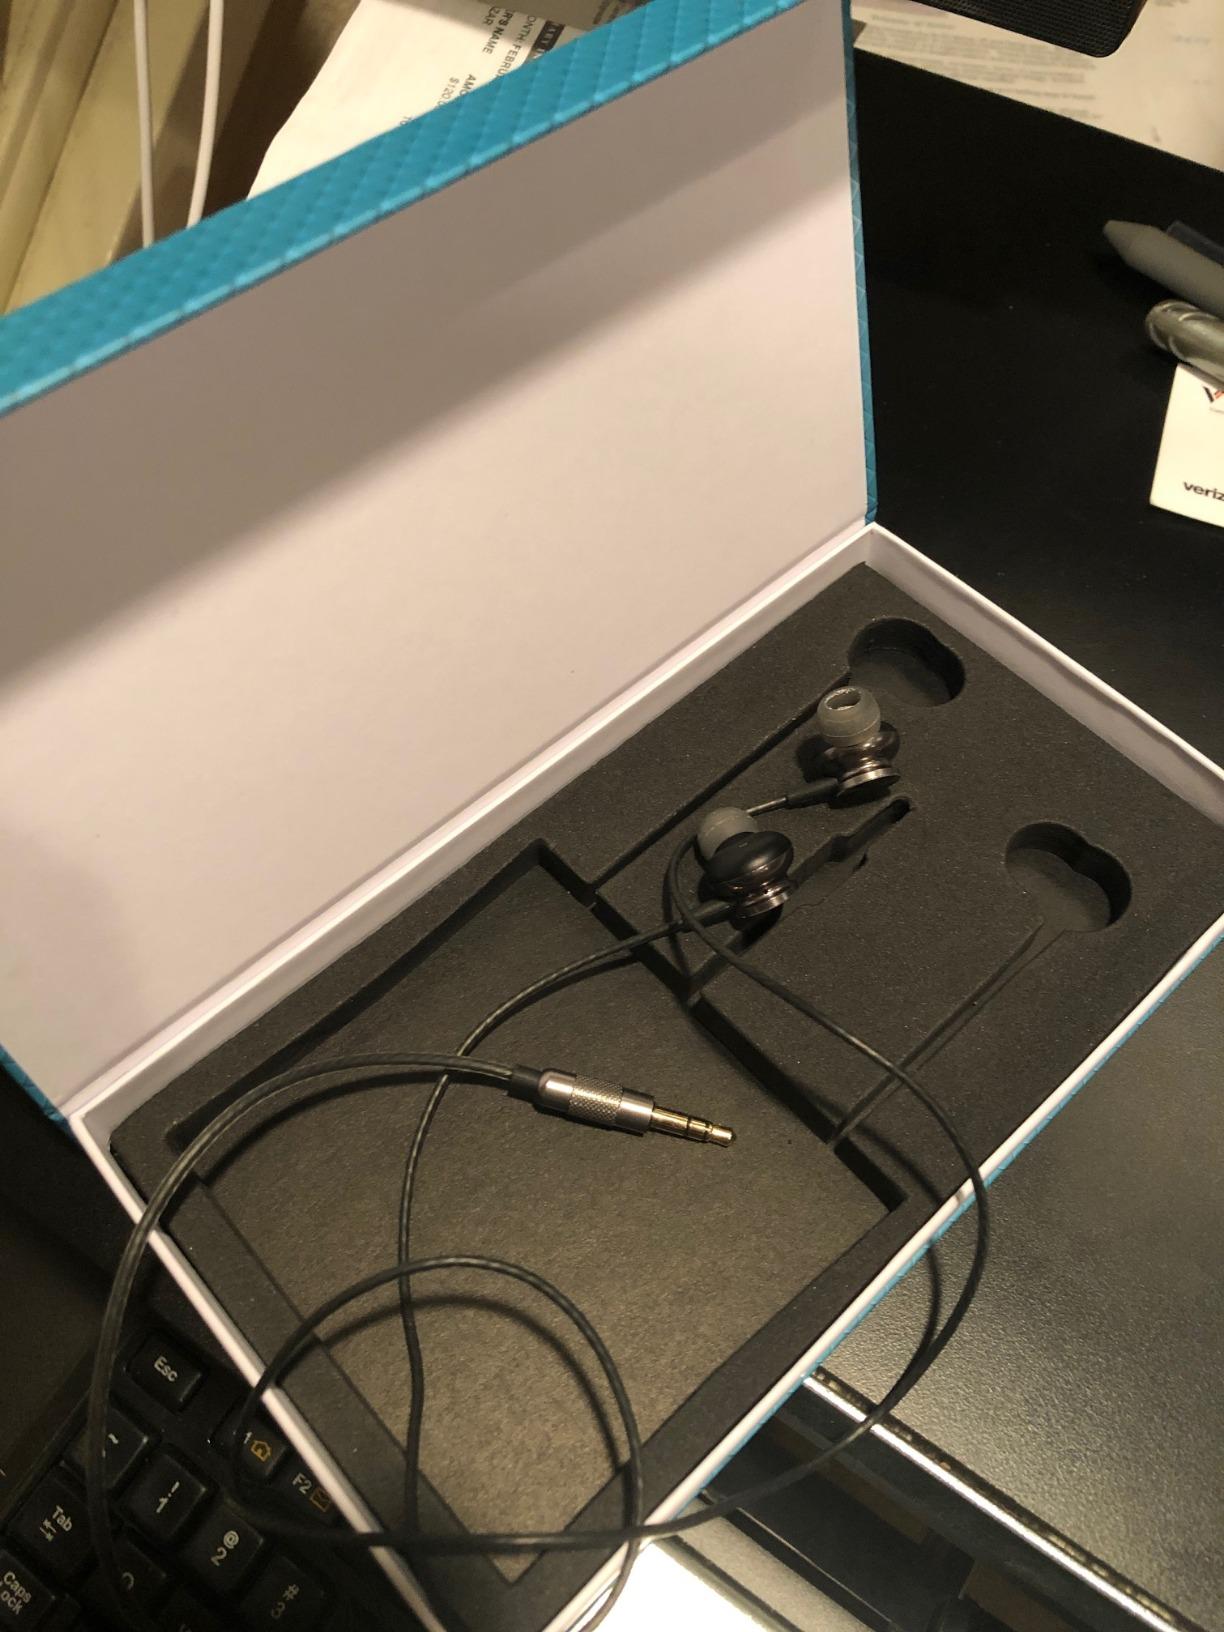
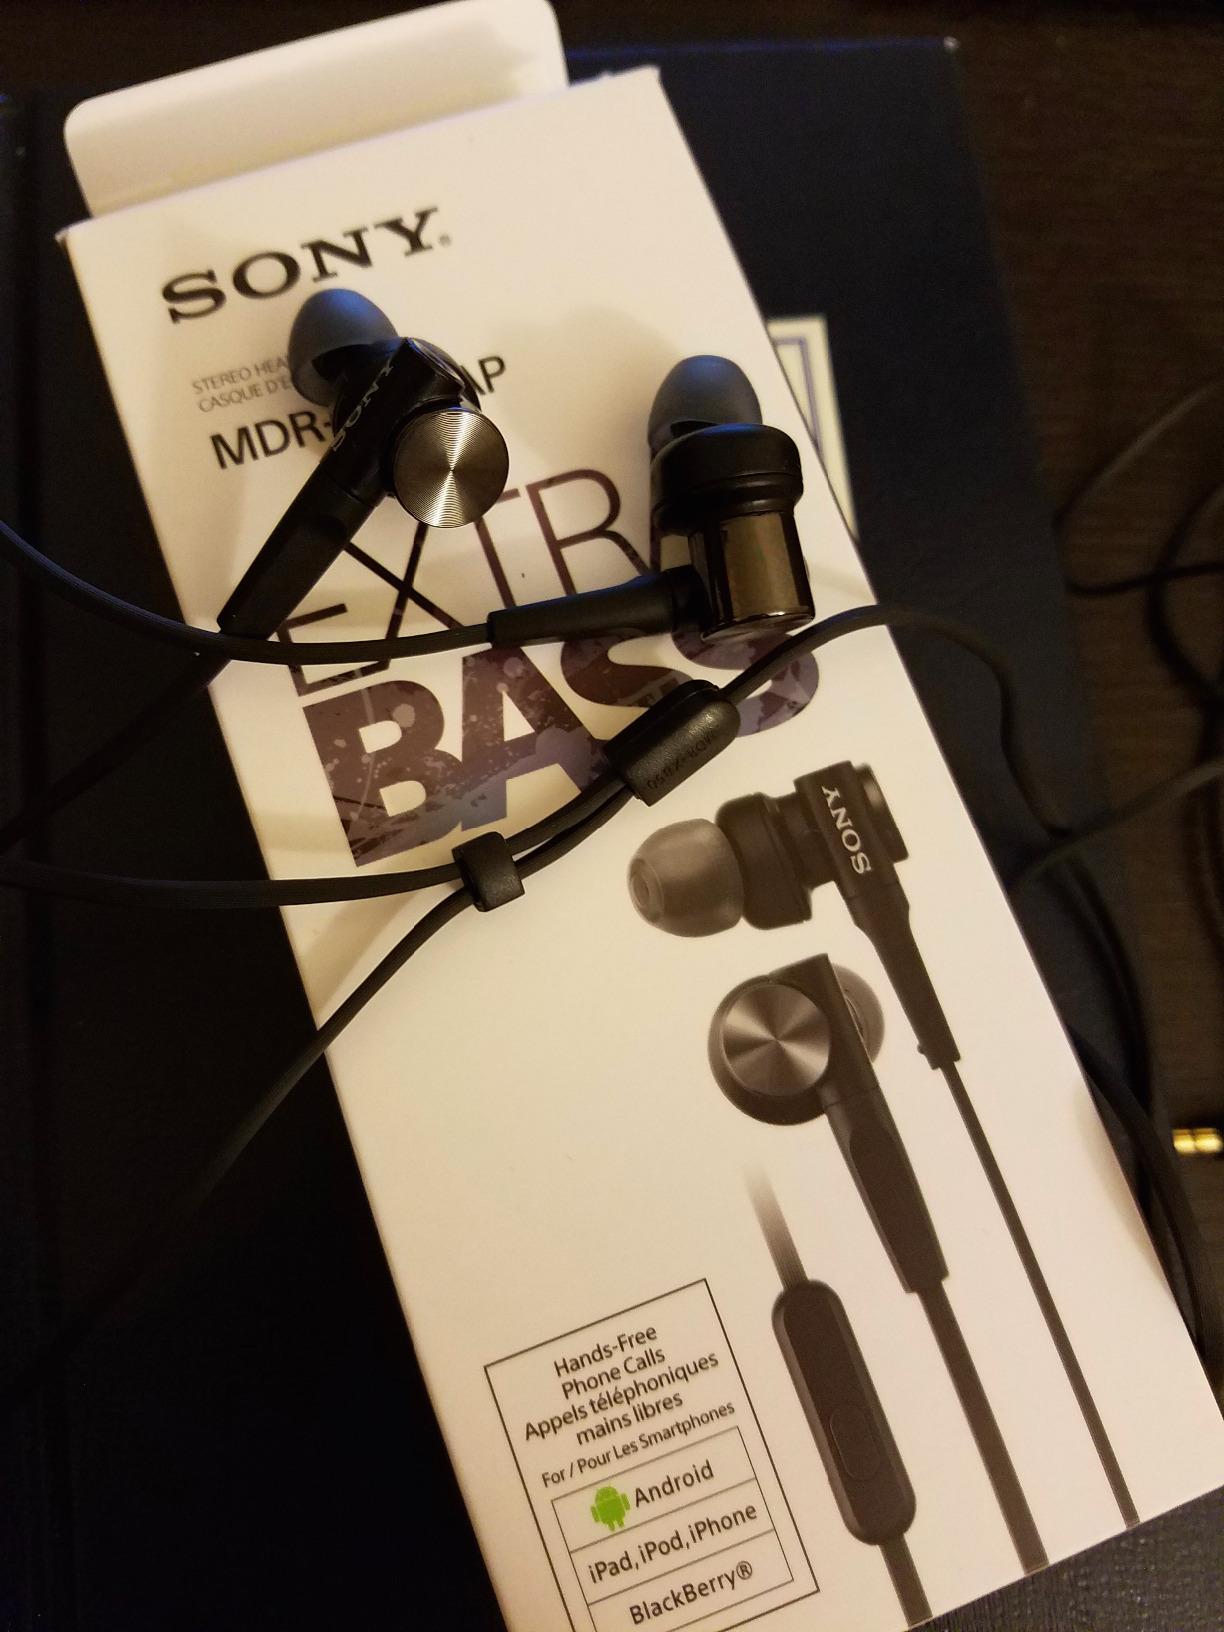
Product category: headphones
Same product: no